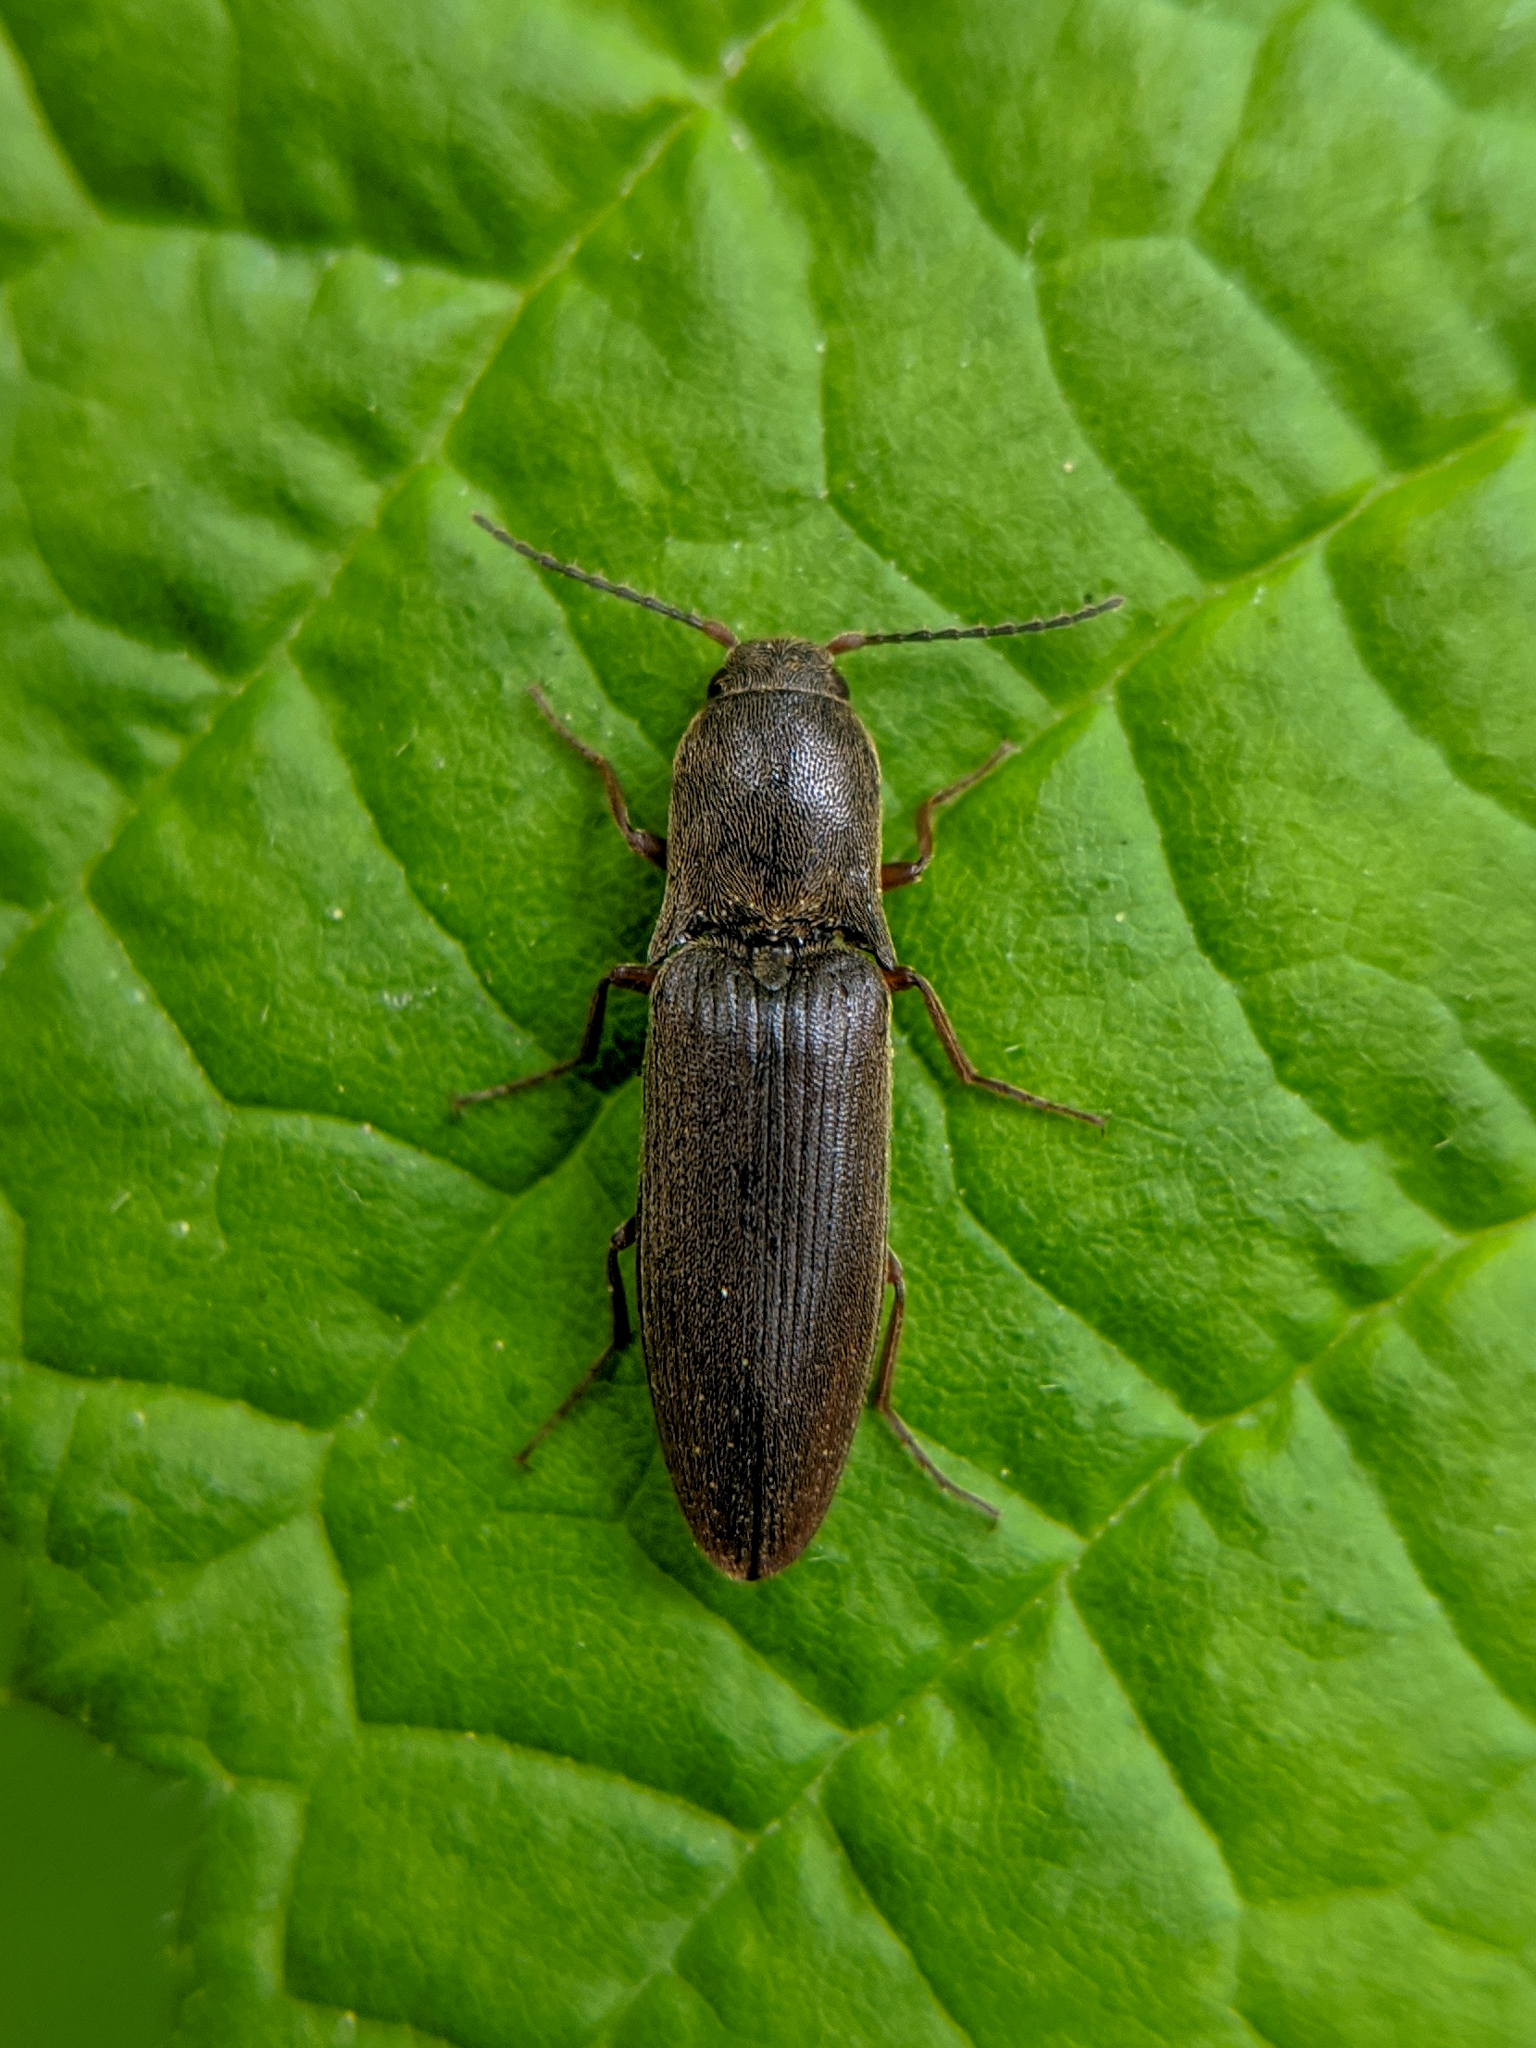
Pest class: clickbeetles_wireworms